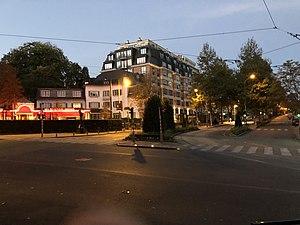
Avenue Winston Churchill (Uccle)
ORPEA est un groupe actif dans le domaine de la santé des personnes âgées. Il gère une chaîne de maisons de retraite et de cliniques de soins. Ce groupe a été fondé en 1989 par Jean-Claude Marian. La presse rapporte à plusieurs reprises que les conditions d'accueil des personnes âgées dans certains de ses établissements sont mauvaises, en raison notamment d'un manque de personnel soignant.
L'avenue Winston Churchill, est une avenue de la commune bruxelloise d'Uccle, à proximité de la Forêt de Soignes.
Le Quartier Churchill est un quartier résidentiel de la commune bruxelloise d'Uccle, à proximité de la Forêt de Soignes. Ce quartier porte le nom de Sir Winston Churchill, homme d'État britannique.